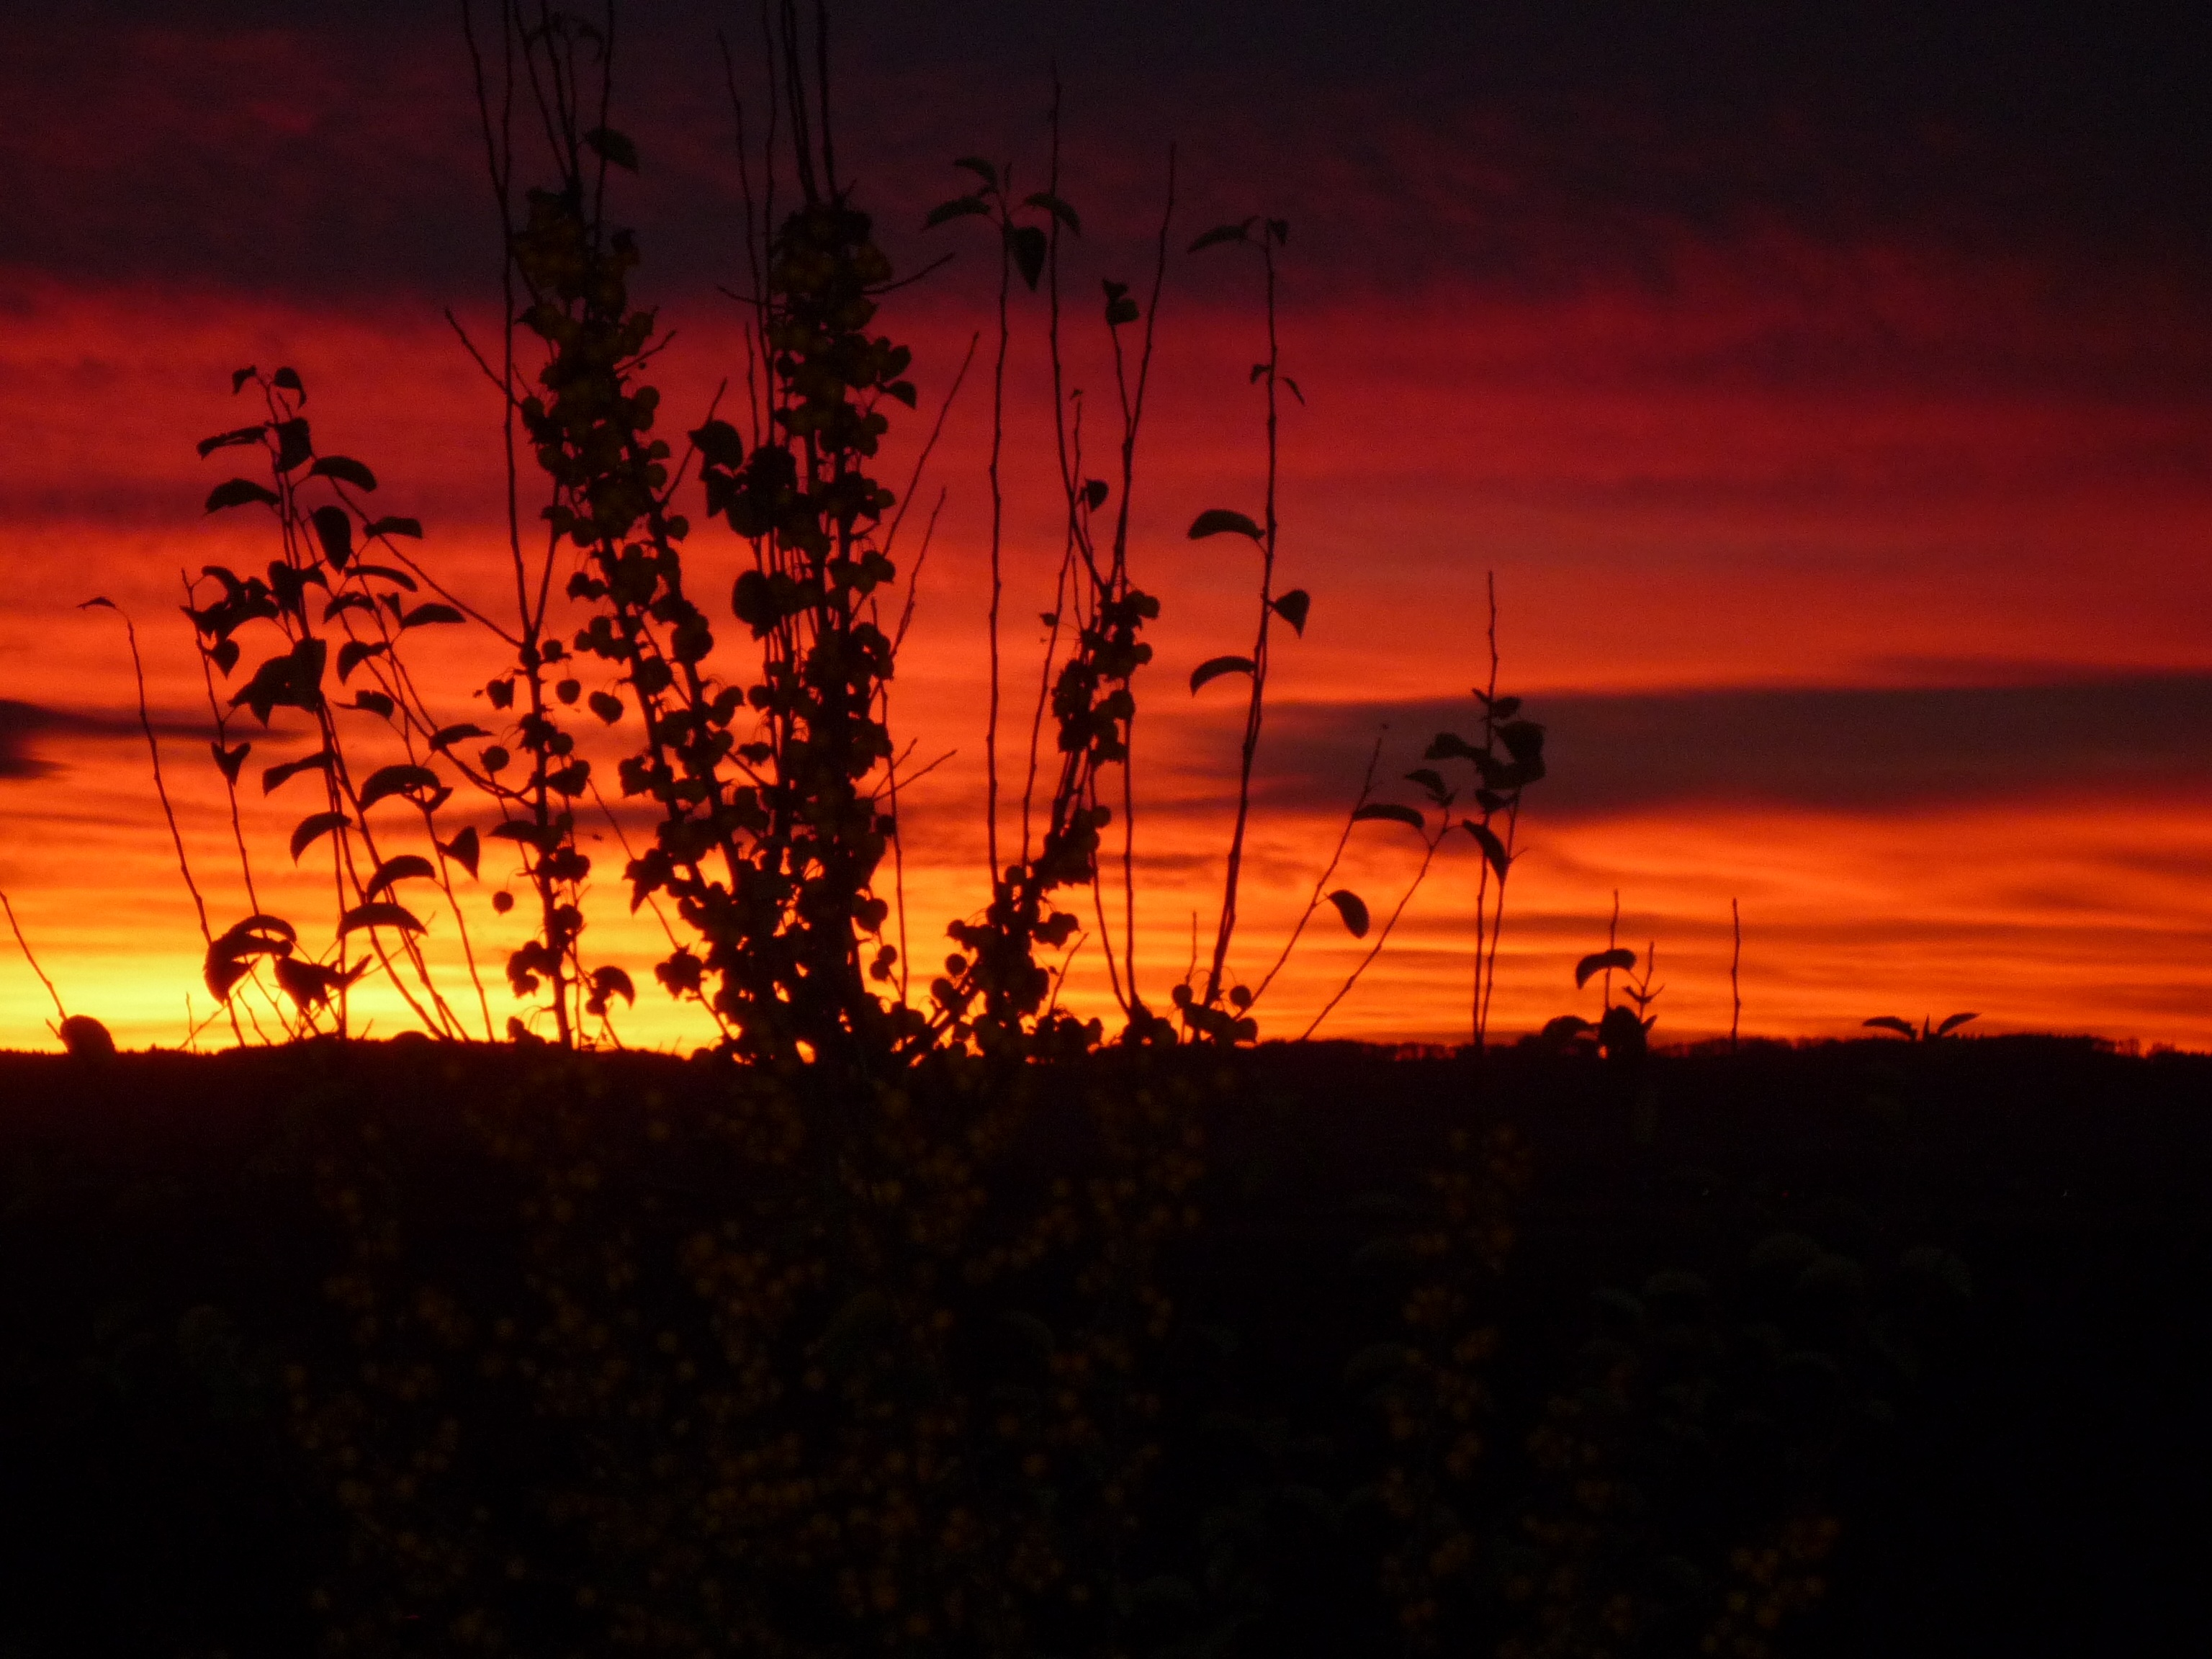
horizon, cloud, sky, sun, sunrise, sunset, sunlight, morning, dawn, dusk, evening, afterglow, evening sky, orange sky